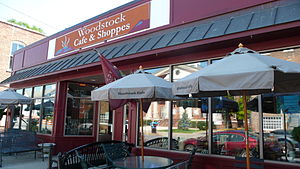
Woodstock (Virginia)
Woodstock er en by i Shenandoah County, Virginia, USA. Byen har 3.952 indbyggere. Woodstock er den administrative hovedby I Shenandoah County.